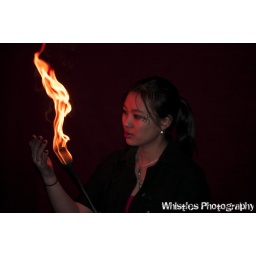
Kelsey's fire name is Ashing Rose. This is done in a red tint to signify a rose that she is holding.